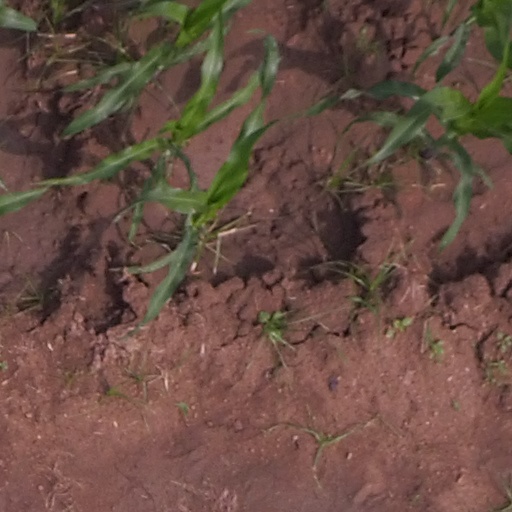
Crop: maize; corn